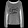
Label: Pullover